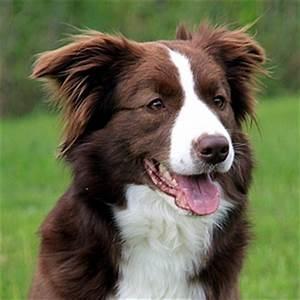
dog